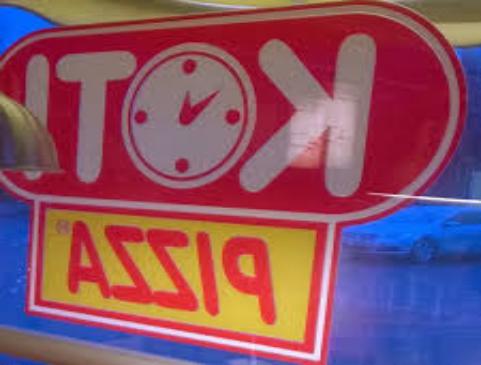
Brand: Kotipizza
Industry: Food